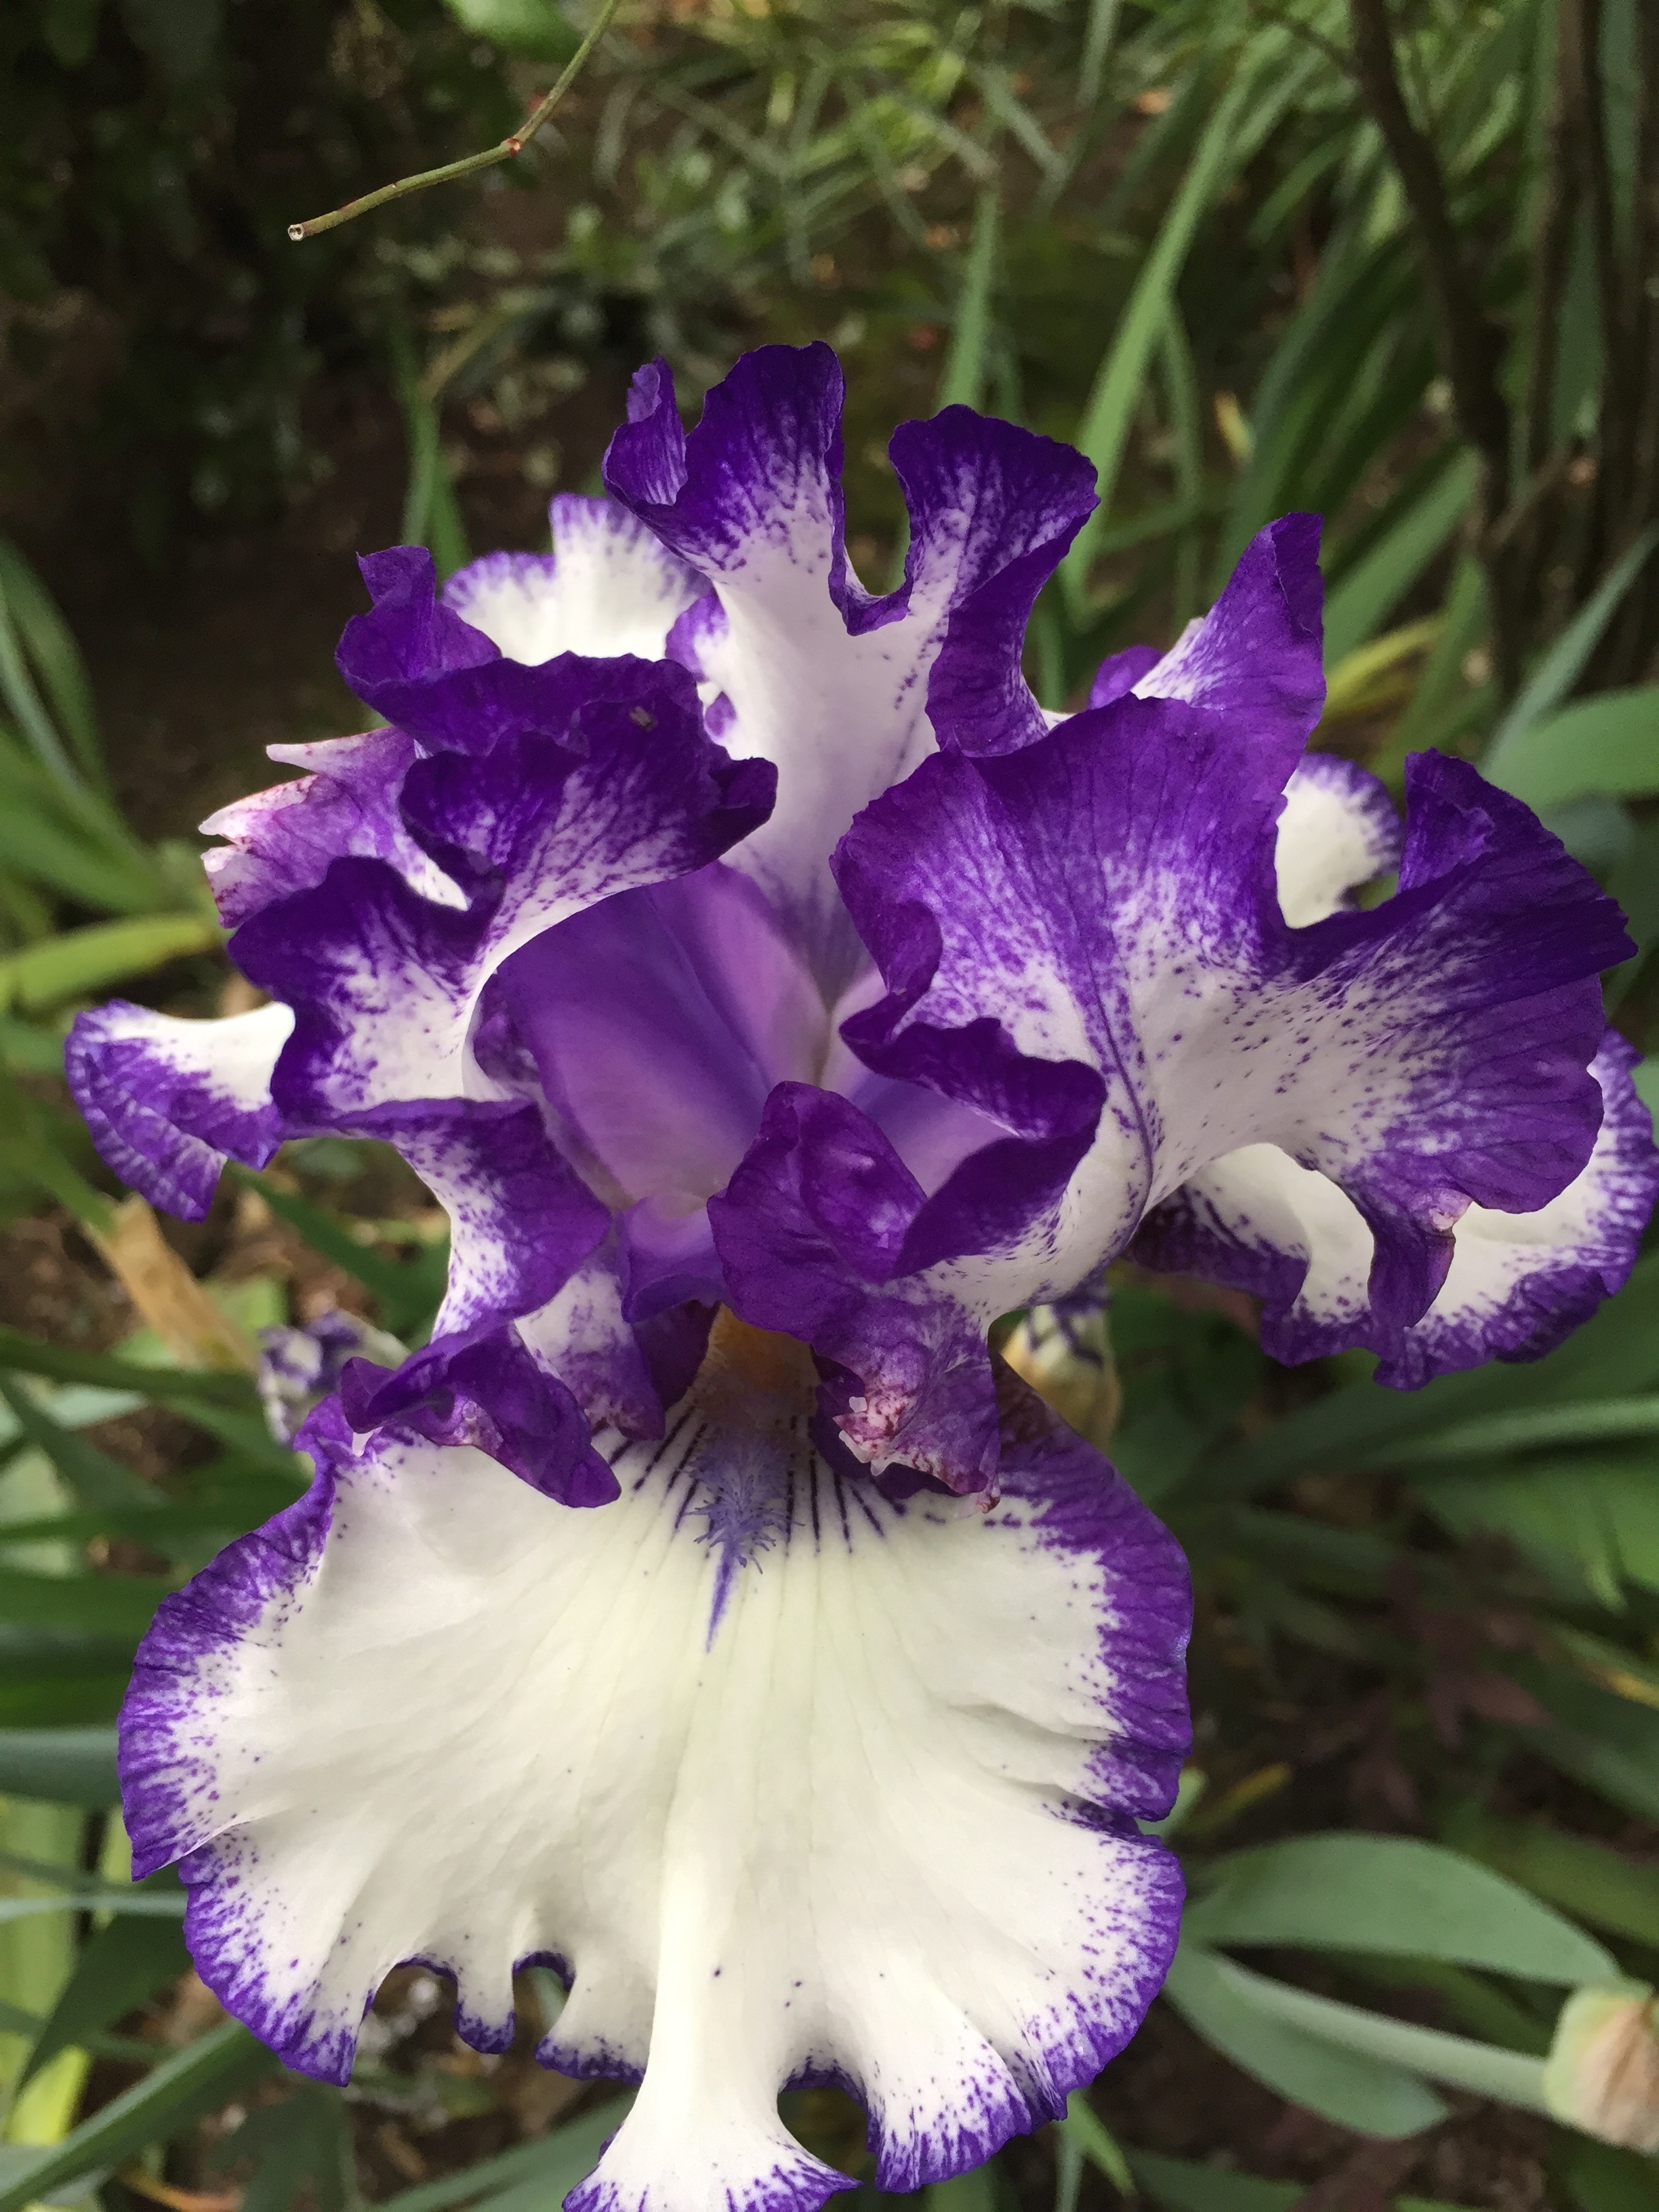
flower, plant, iris, flora, botany, land plant, flowering plant, cattleya labiata, iris family, cattleya, eye, iris versicolor, christmas orchid